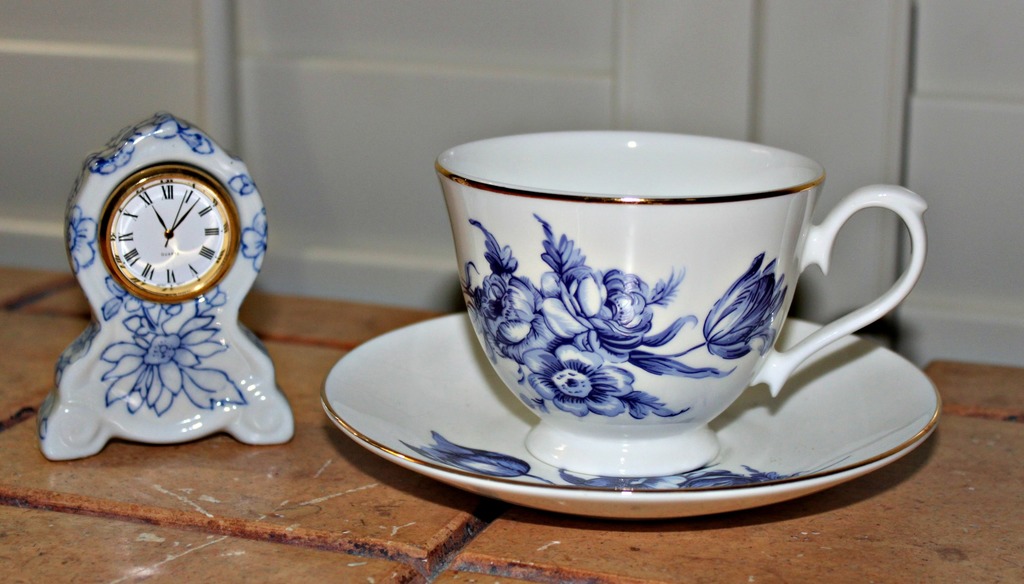
Label: others